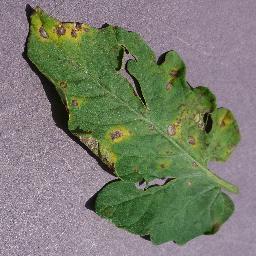
Label: Tomato___Septoria_leaf_spot